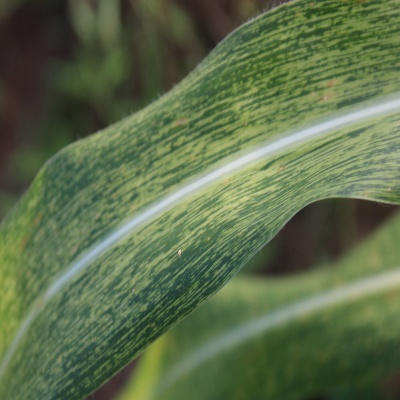
Crop: Maize
Condition: streak virus